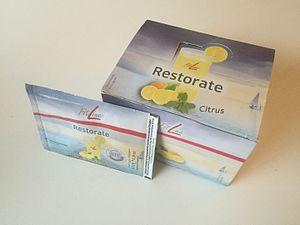
PM-International AG est une entreprise multinationale connue pour élaborer et commercialiser des compléments alimentaires, ainsi que des produits d’aide à la perte de poids, de nutrition sportive et de cosmétiques.